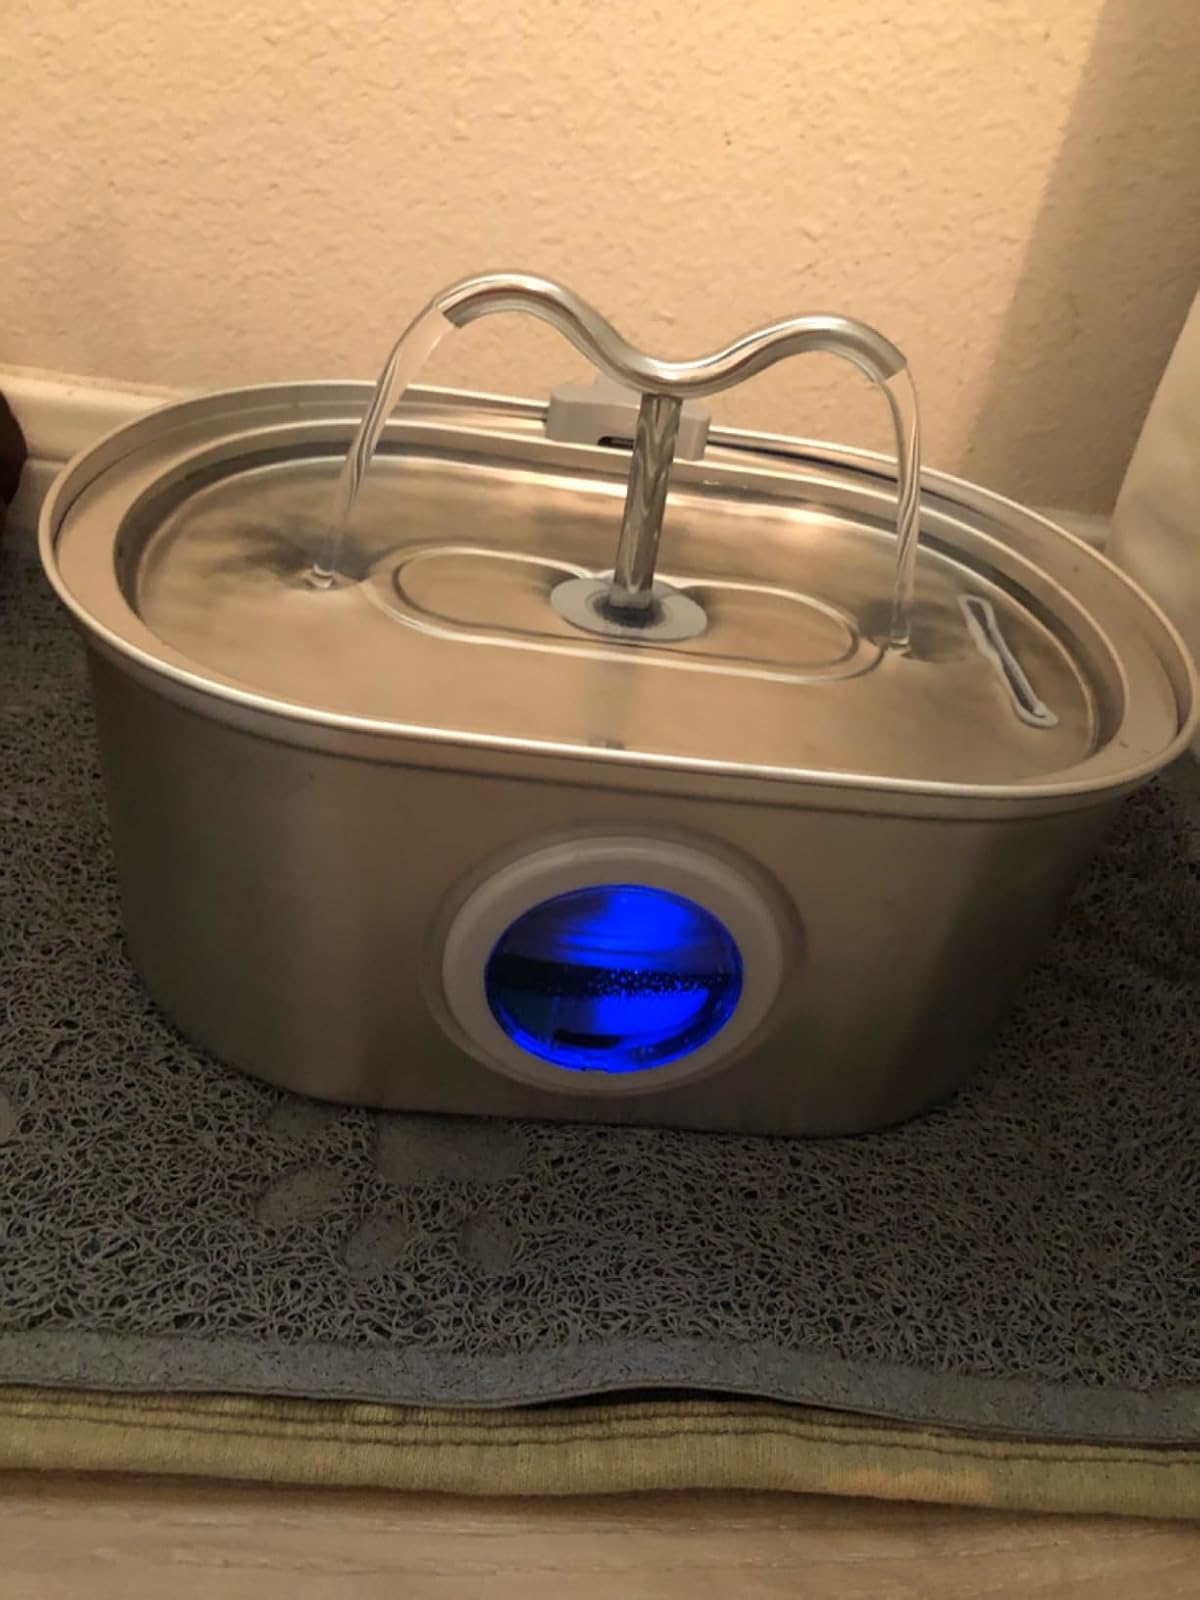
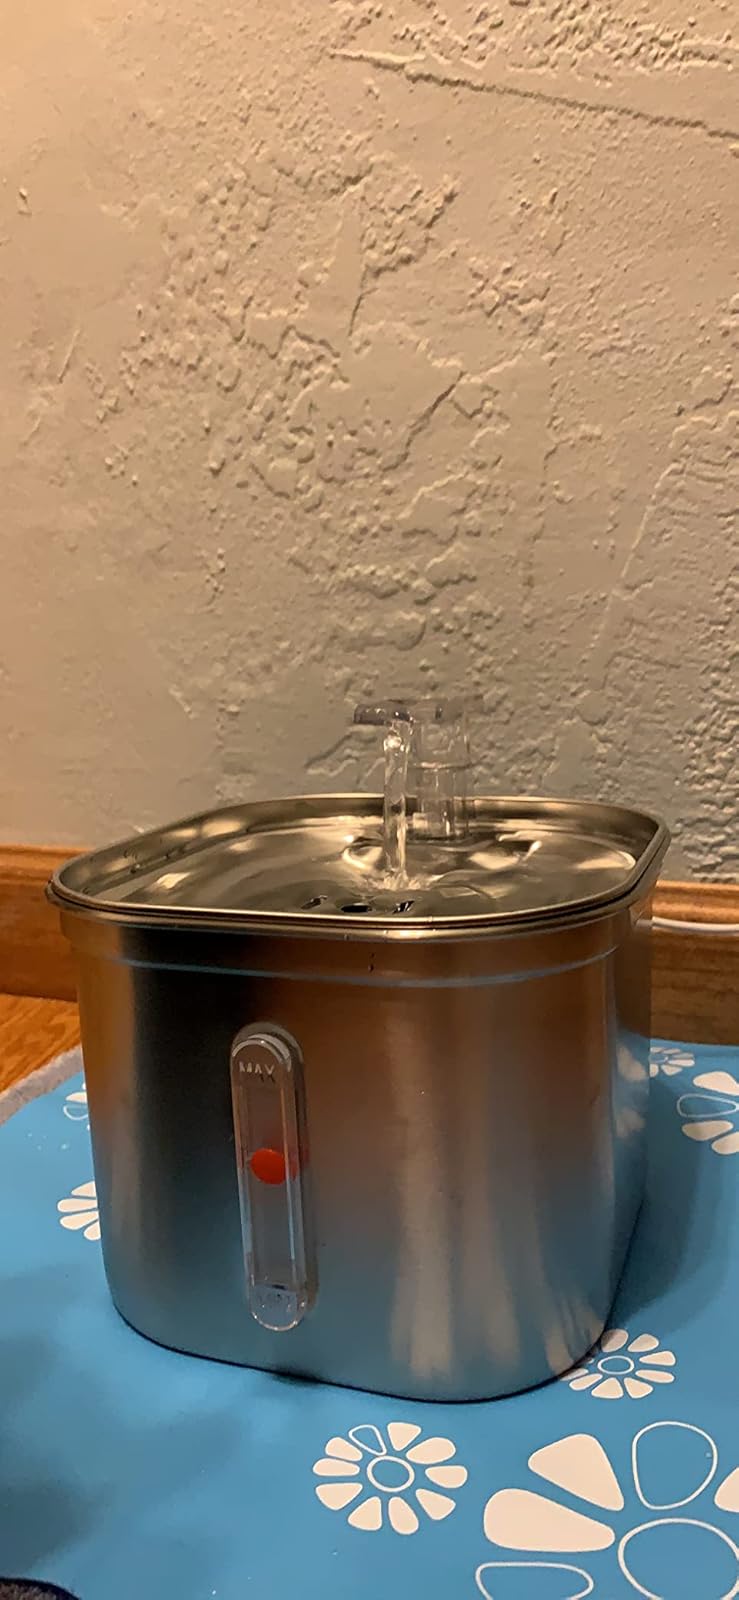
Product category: items_bowl
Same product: no